Ashley Wagner

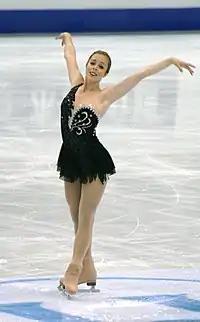
Wagner performs her free program at the 2012 Worlds.

Wagner began the 2011–12 season at the 2011 Skate Canada International. She placed second in the short program and third in the freeskate to win the bronze medal overall. At the 2011 NHK Trophy, Wagner placed fifth in the short program and third in the freeskate to finish fourth overall. At the 2012 U.S. Nationals, she ranked third in the short program. She was first in the free program and won her first national title.